Nightbreaker (film)

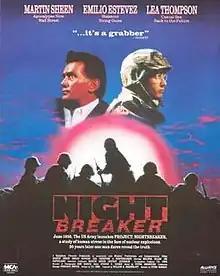
Film poster

Nightbreaker (also known as Advance to Ground Zero) is a 1989 American historical drama television film directed by Peter Markle and written by T. S. Cook, inspired by the book "Atomic Soldiers: American Victims of Nuclear Experiments" by Howard L. Rosenberg. The film stars Martin Sheen and Emilio Estevez as older and younger versions of fictional neurologist Alexander Brown. It also stars Lea Thompson, Melinda Dillon, and Joe Pantoliano.